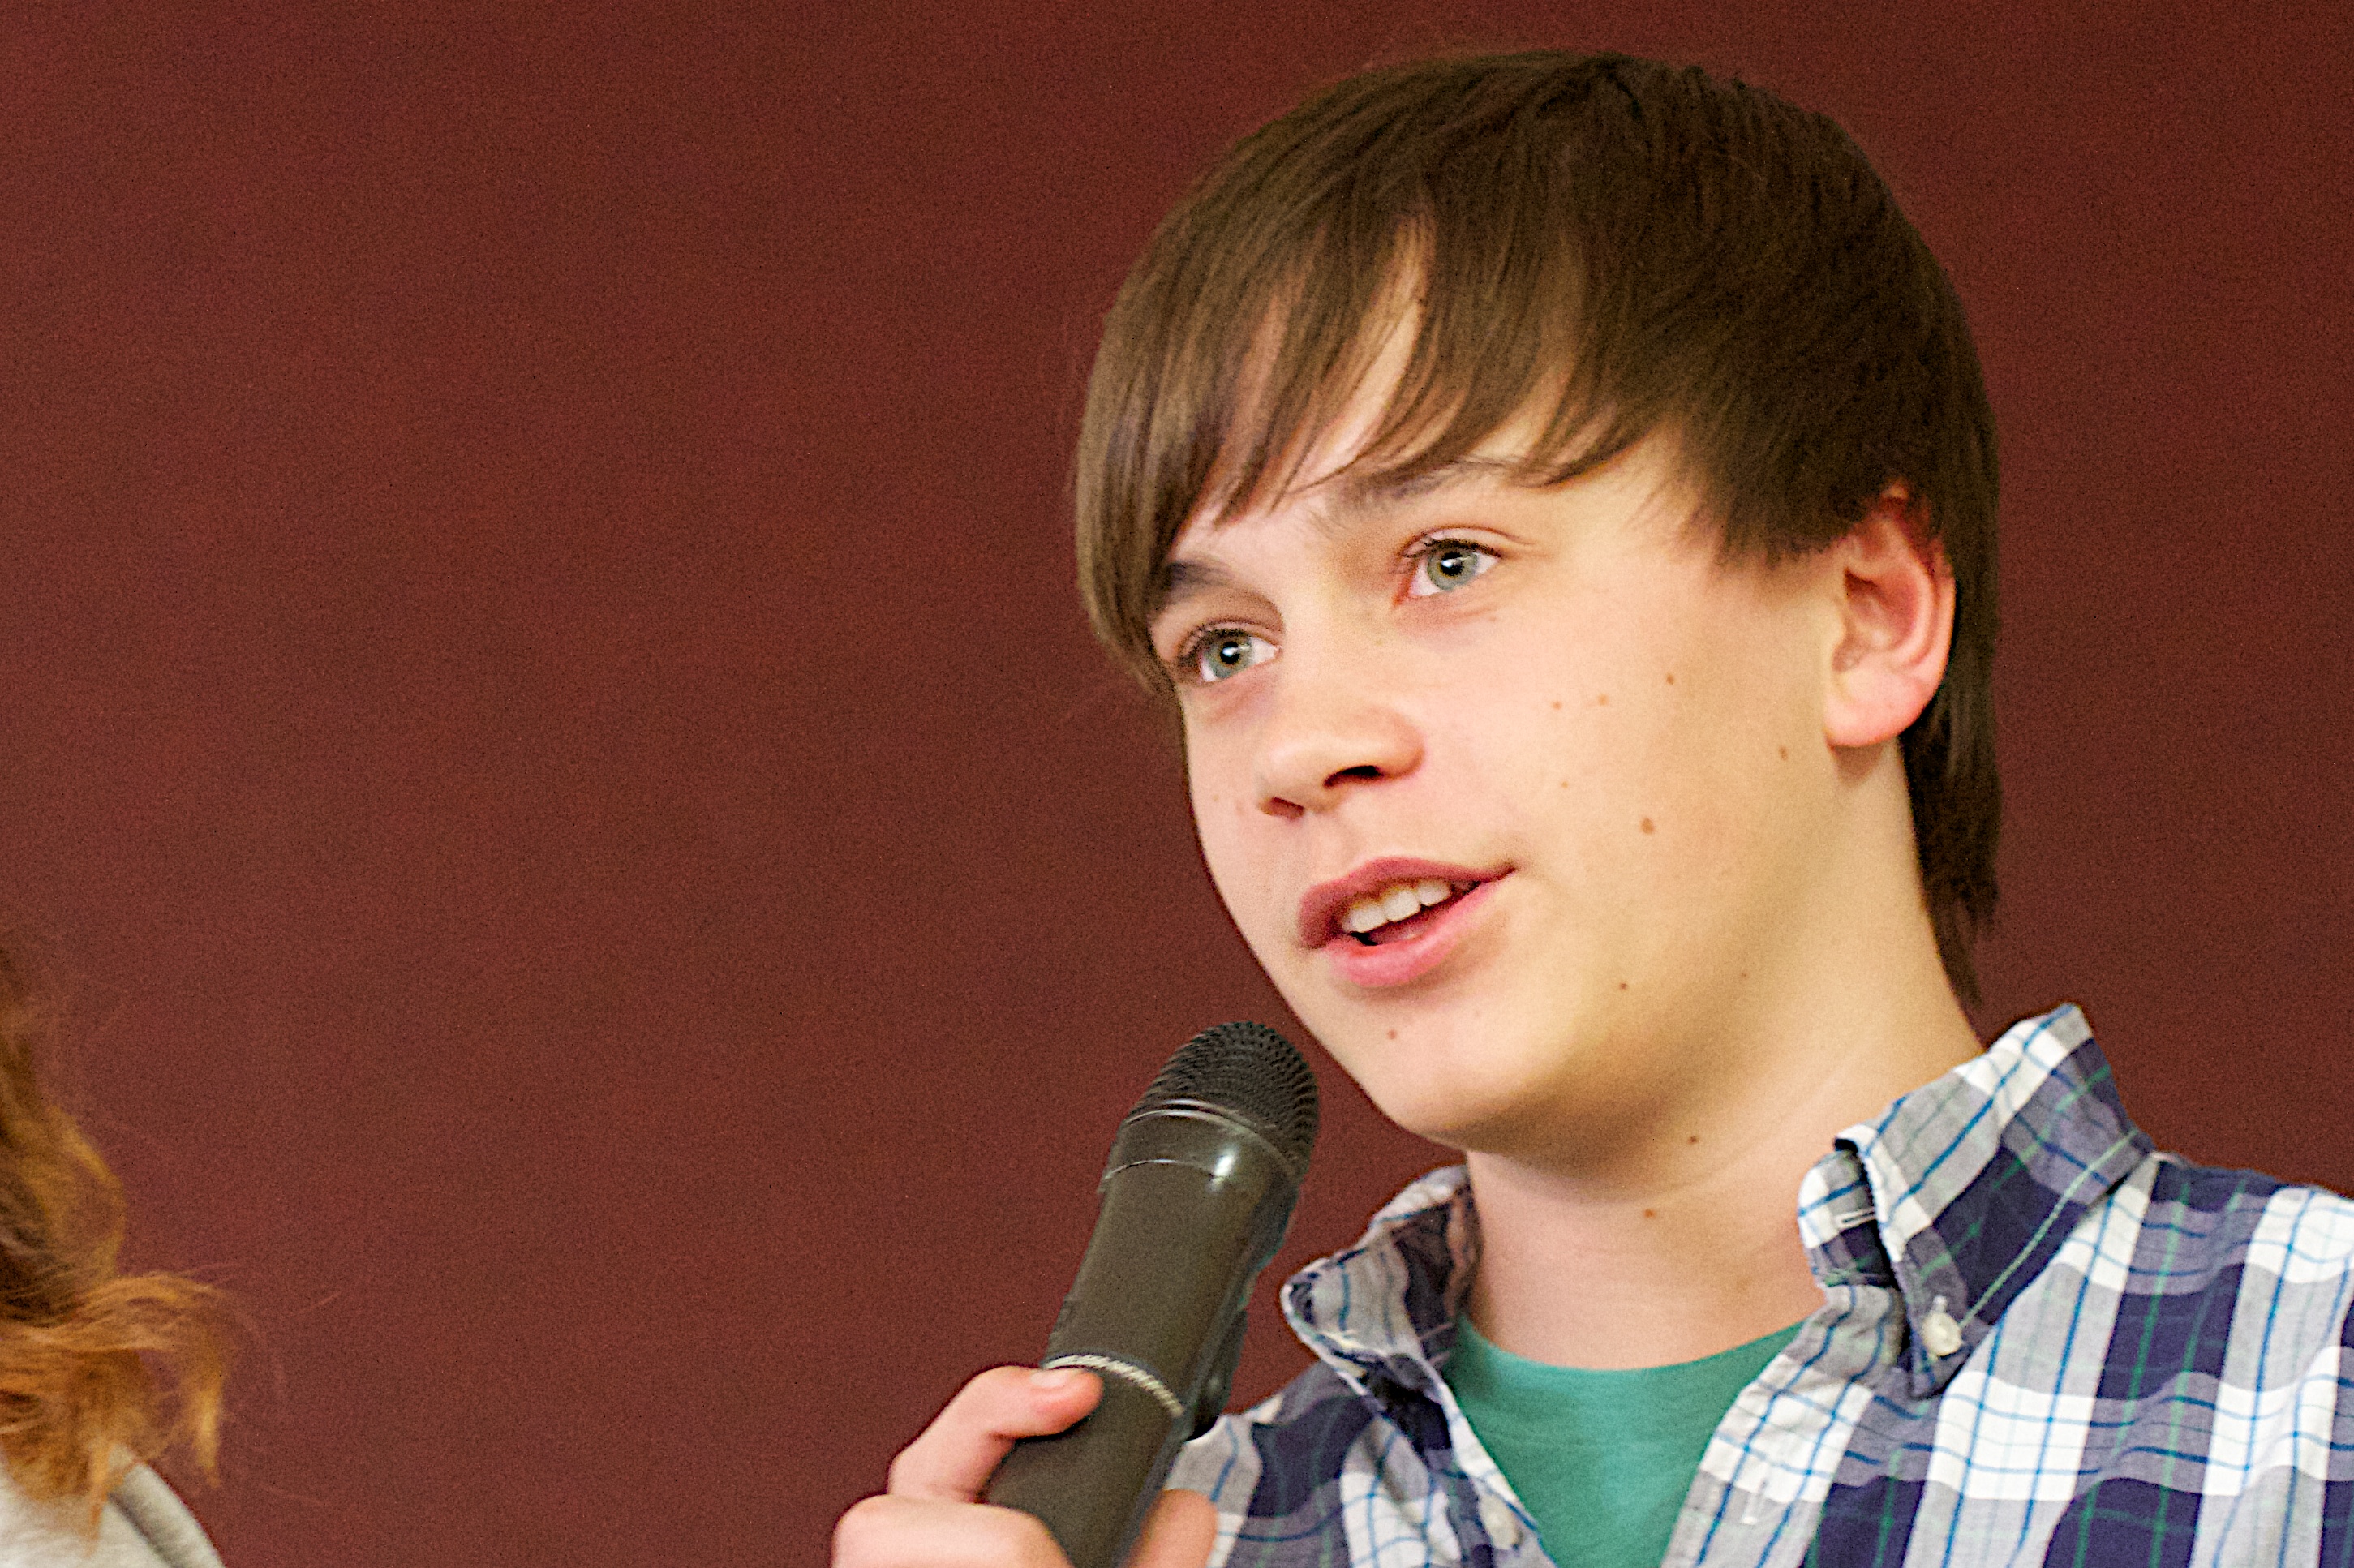
person, girl, boy, male, singer, portrait, child, hairstyle, singing, flatclass2013